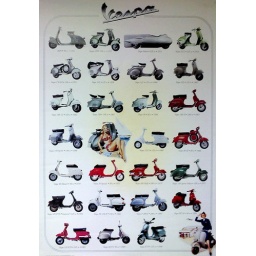
Stuff on the wall in the office